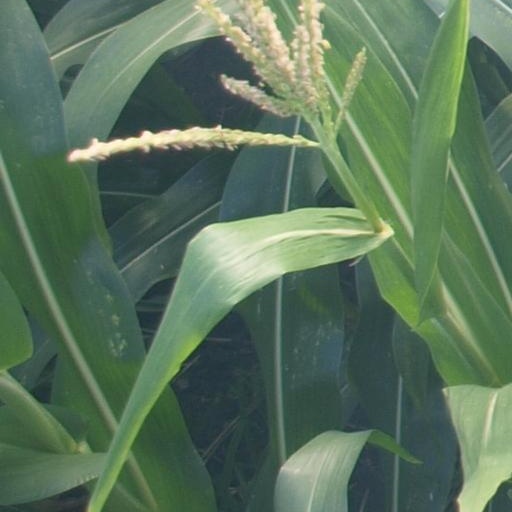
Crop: maize; corn